Seals Stadium

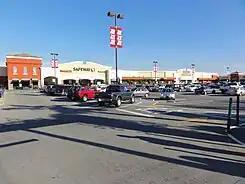
Shopping center at the site of Seals Stadium, 2011

On April 15, 1958, the first West Coast Major League game was played at Seals Park. With Hall of Famers Willie Mays and Orlando Cepeda, the Giants opened with an 8–0 victory over Don Drysdale and the new Los Angeles Dodgers. Mays would go on to hit .347 with 29 home runs in 1958 and Cepeda would win the National League Rookie of the Year Award. Willie McCovey, another future Hall of Famer, then won the award in 1959. Cepeda would hit his first career home run at Seals Stadium on April 15, 1958.